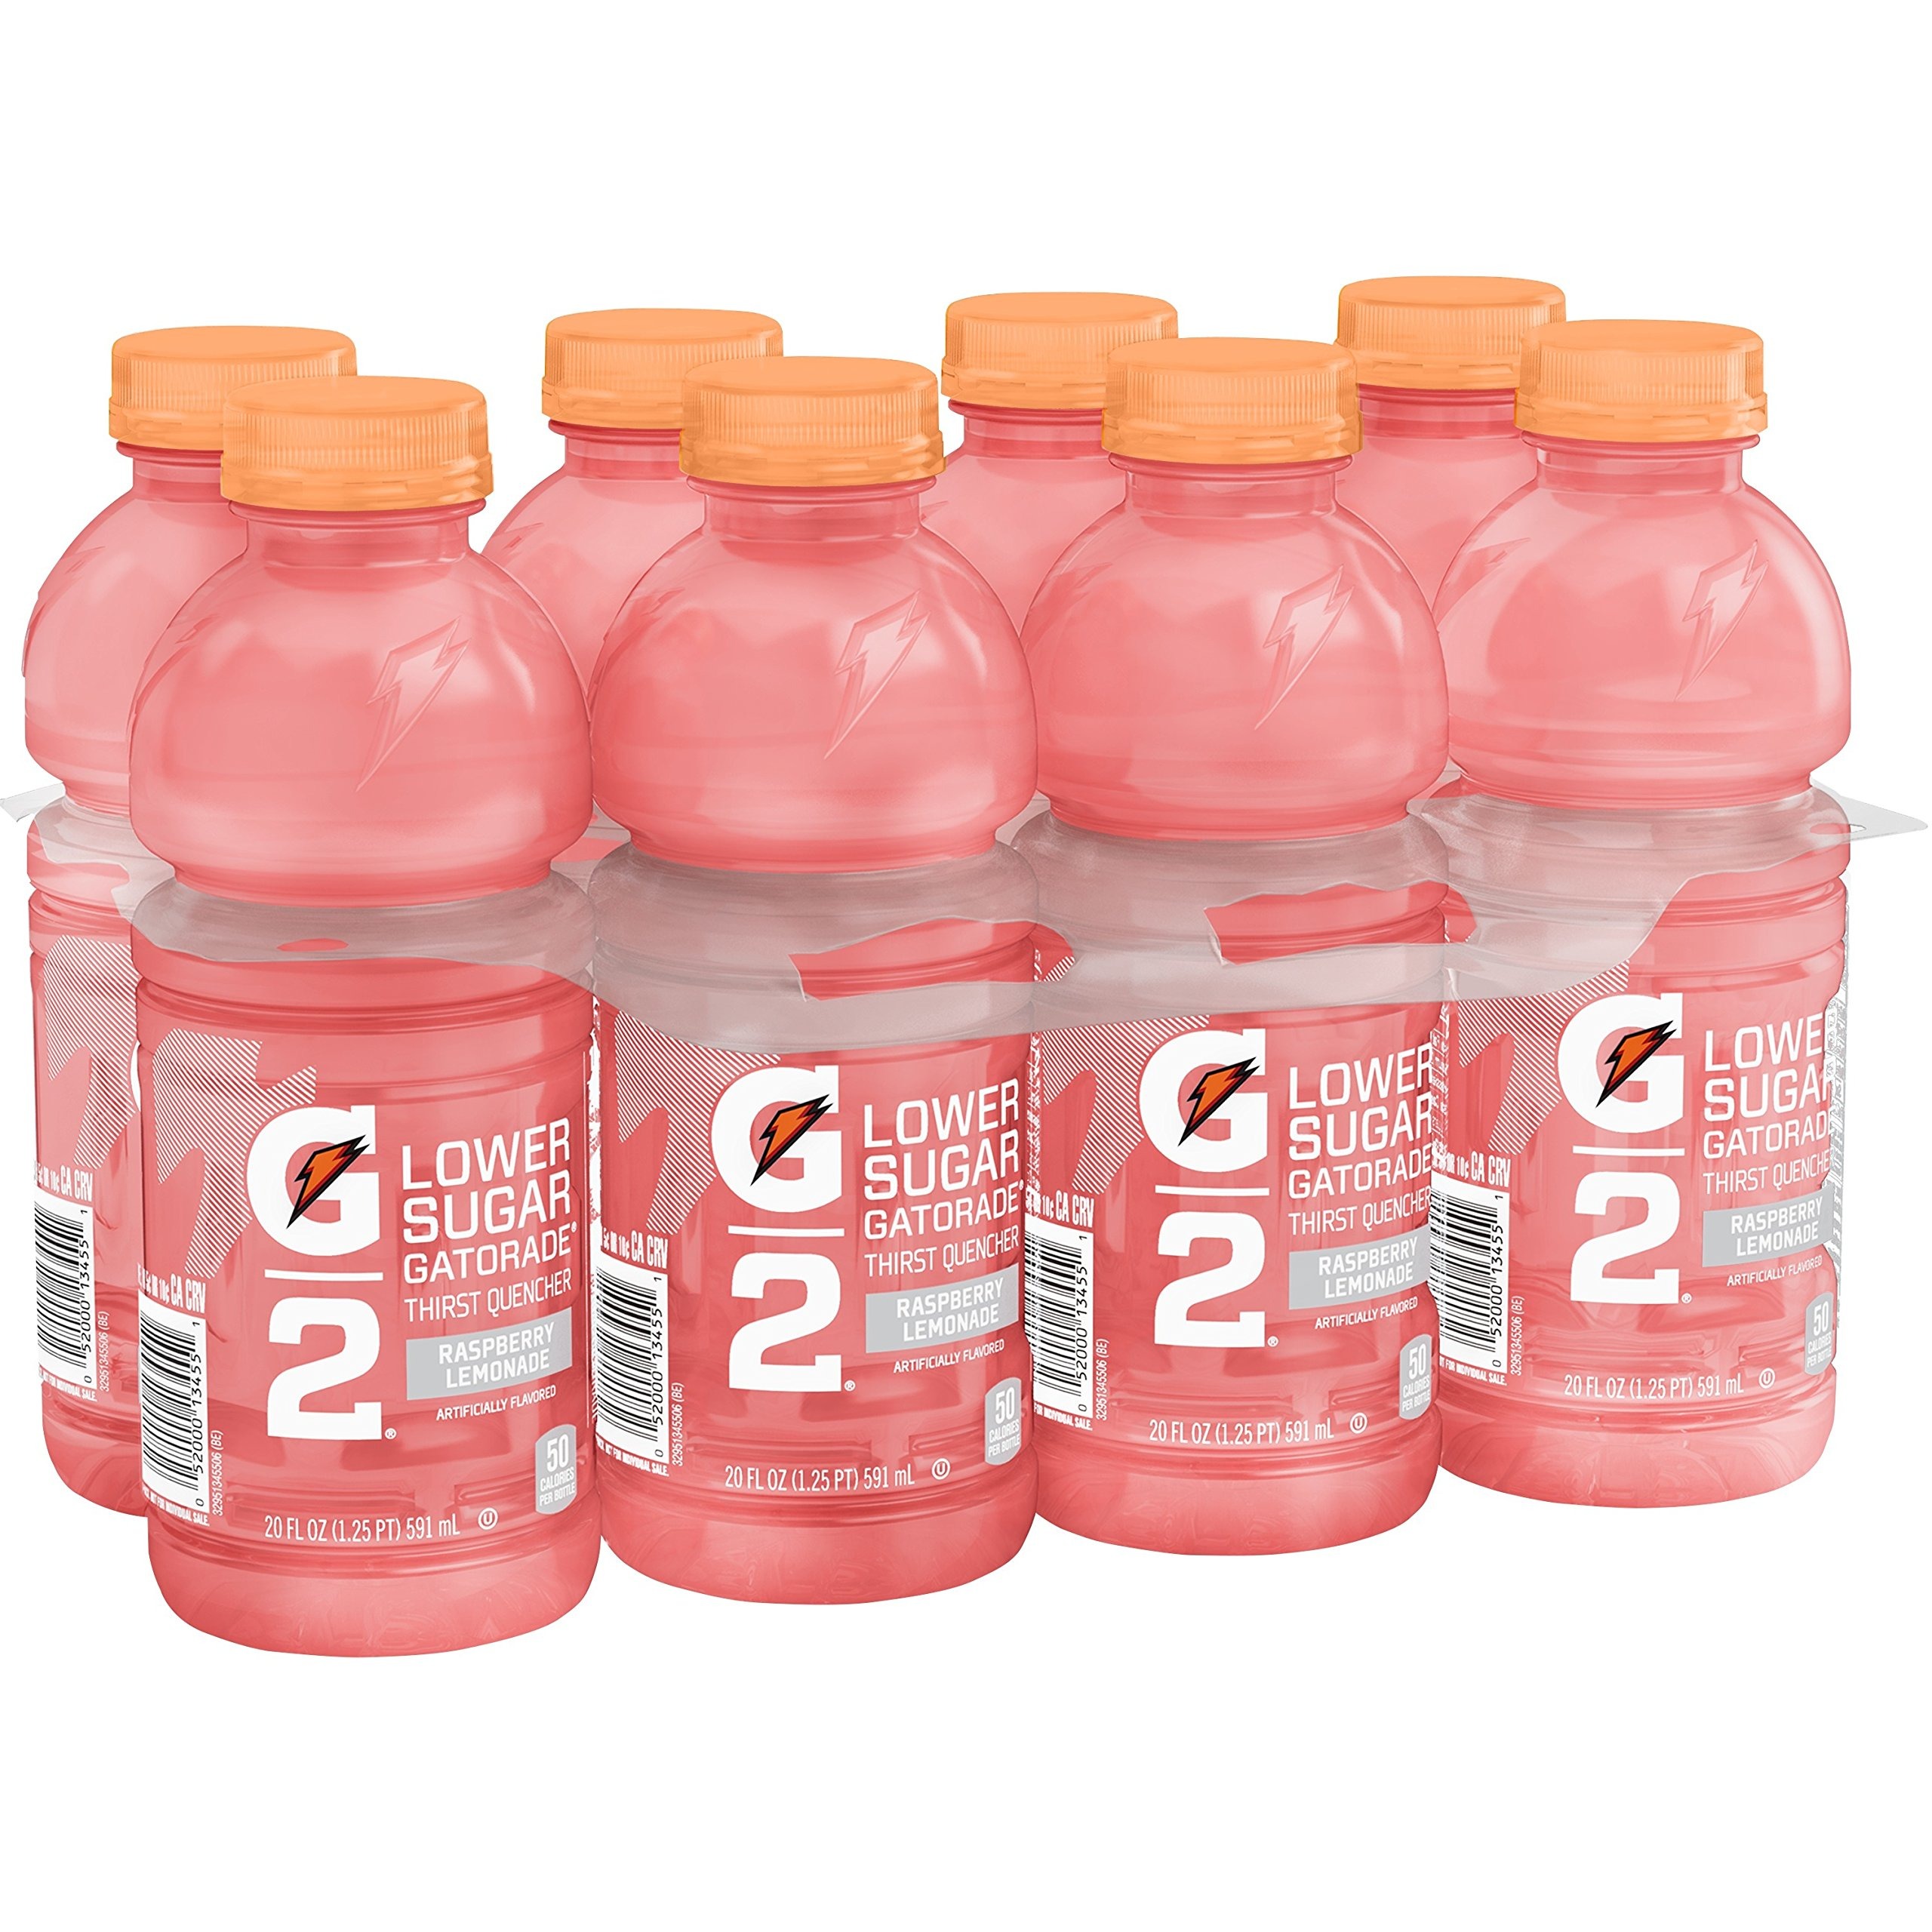
Item Name: Gatorade Thirst Quencher G2 Low Calorie, Raspberry Lemonade, 20 Fl Oz (Pack Of 8)
Bullet Point 1: Don’t count the days. Make the days count. Grab your home workout equipment then replenish during your at-home workout with the electrolytes from G2.
Bullet Point 2: When you sweat, you lose more than water. G2 contains critical electrolytes to help replace what’s lost in sweat
Bullet Point 3: Top off fuel stores with carbohydrate energy, your body’s preferred source of fuel. G2 has less than half the carbs of Original Gatorade
Bullet Point 4: Half the calories and all the electrolytes that the original Gatorade Thirst Quencher brings to your game
Bullet Point 5: Raspberry Lemonade
Bullet Point 6: 20 Ounce Bottles (Pack of 8)
Value: 160.0
Unit: Fl Oz

Price: 14